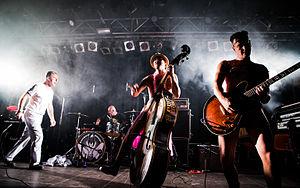
King Kurt est un groupe de psychobilly britannique, originaire d'Angleterre. Il aura son heure de gloire en Angleterre entre 1983 et 1988. King Kurt est reformé en 2010.